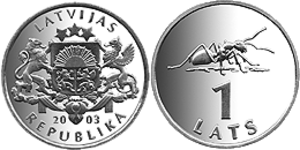
Lettiske lats / De lettiske gangbare mønter / 1-lats-mønten
Lats var møntfoden i Letland indtil d. 1. januar 2014, hvor den afløstes af euroen. Den forkortedes Ls. 1 lats = 100 santīmu.